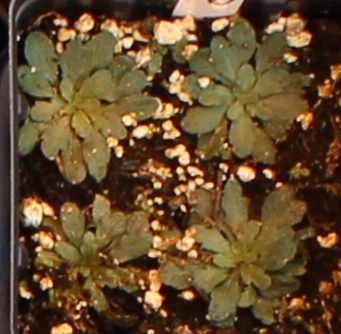
Label: Horseweed